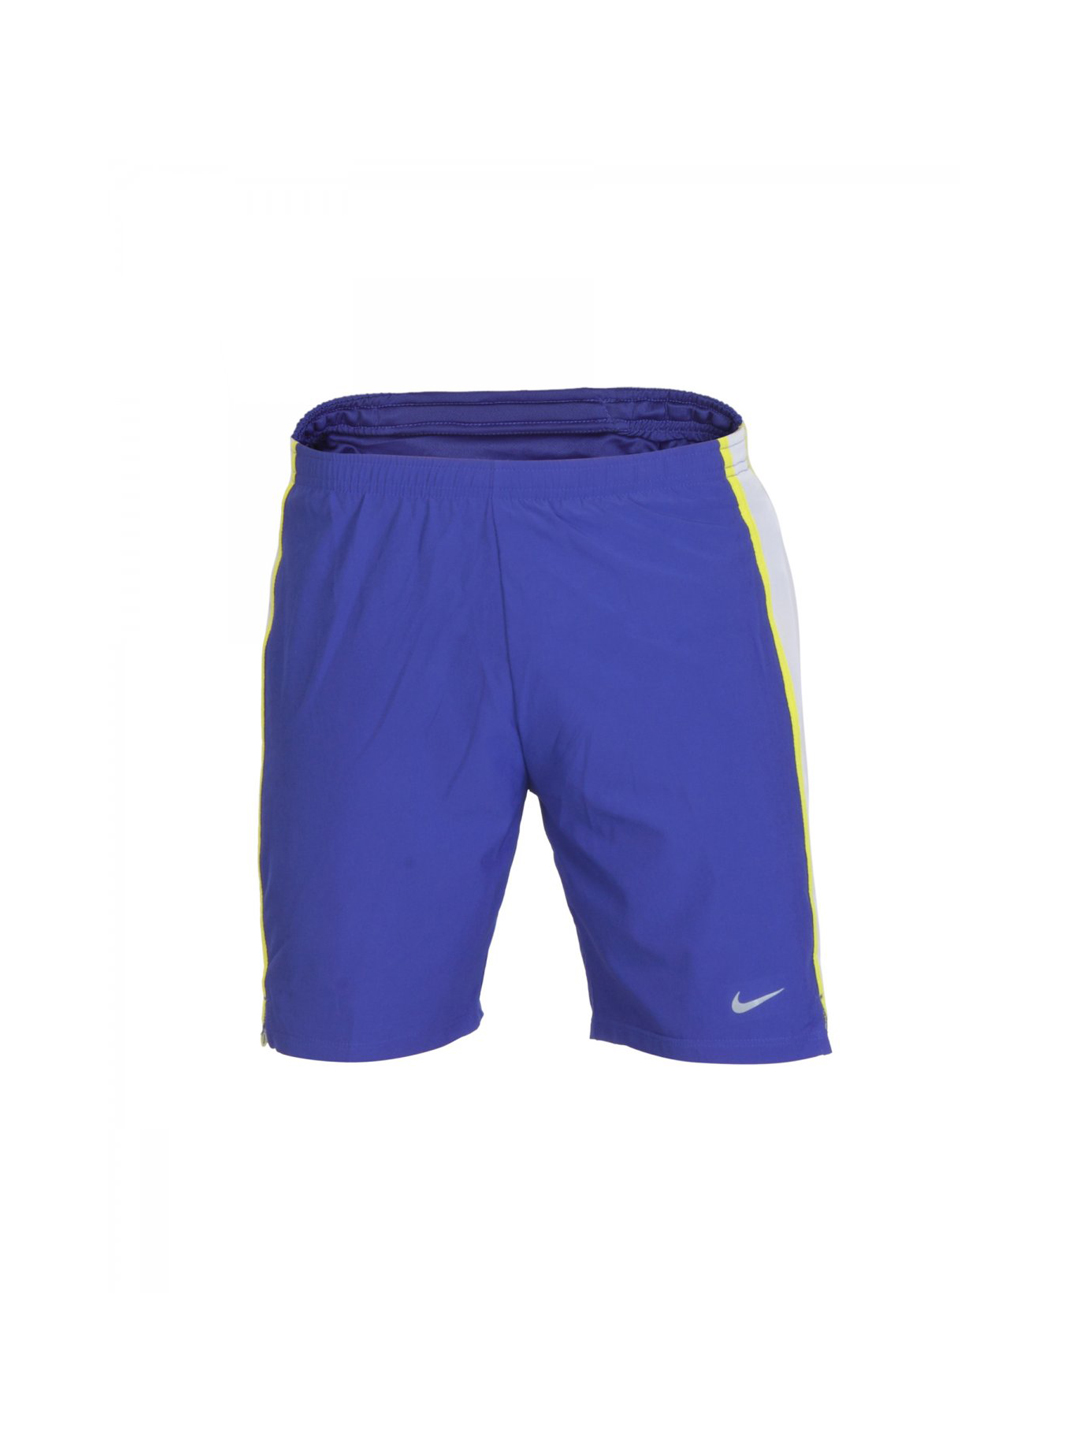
Nike Boys Running Blue Shorts
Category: Apparel / Bottomwear / Shorts
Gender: Boys
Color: Blue
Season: Summer 2012
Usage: Sports